Mieming Plateau

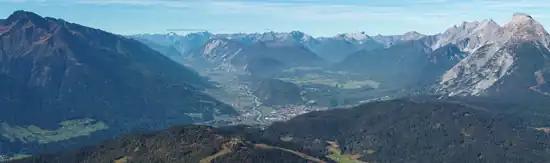
View from the east looking west to the Upper Inn valley and the Mieming Plateau between the Northern Sellrain mountains (Stubai Alps, left) and the Mieming Range (right)

The Mieming Plateau is a mountain terrace between 850 and 1000 metres high above the Upper Inn valley in the Austrian state of Tyrol at the southern foot of the Mieming Chain. It lies in the municipalities of Wildermieming, Mieming, Obsteig and Mötz.